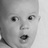
Emotion: surprise